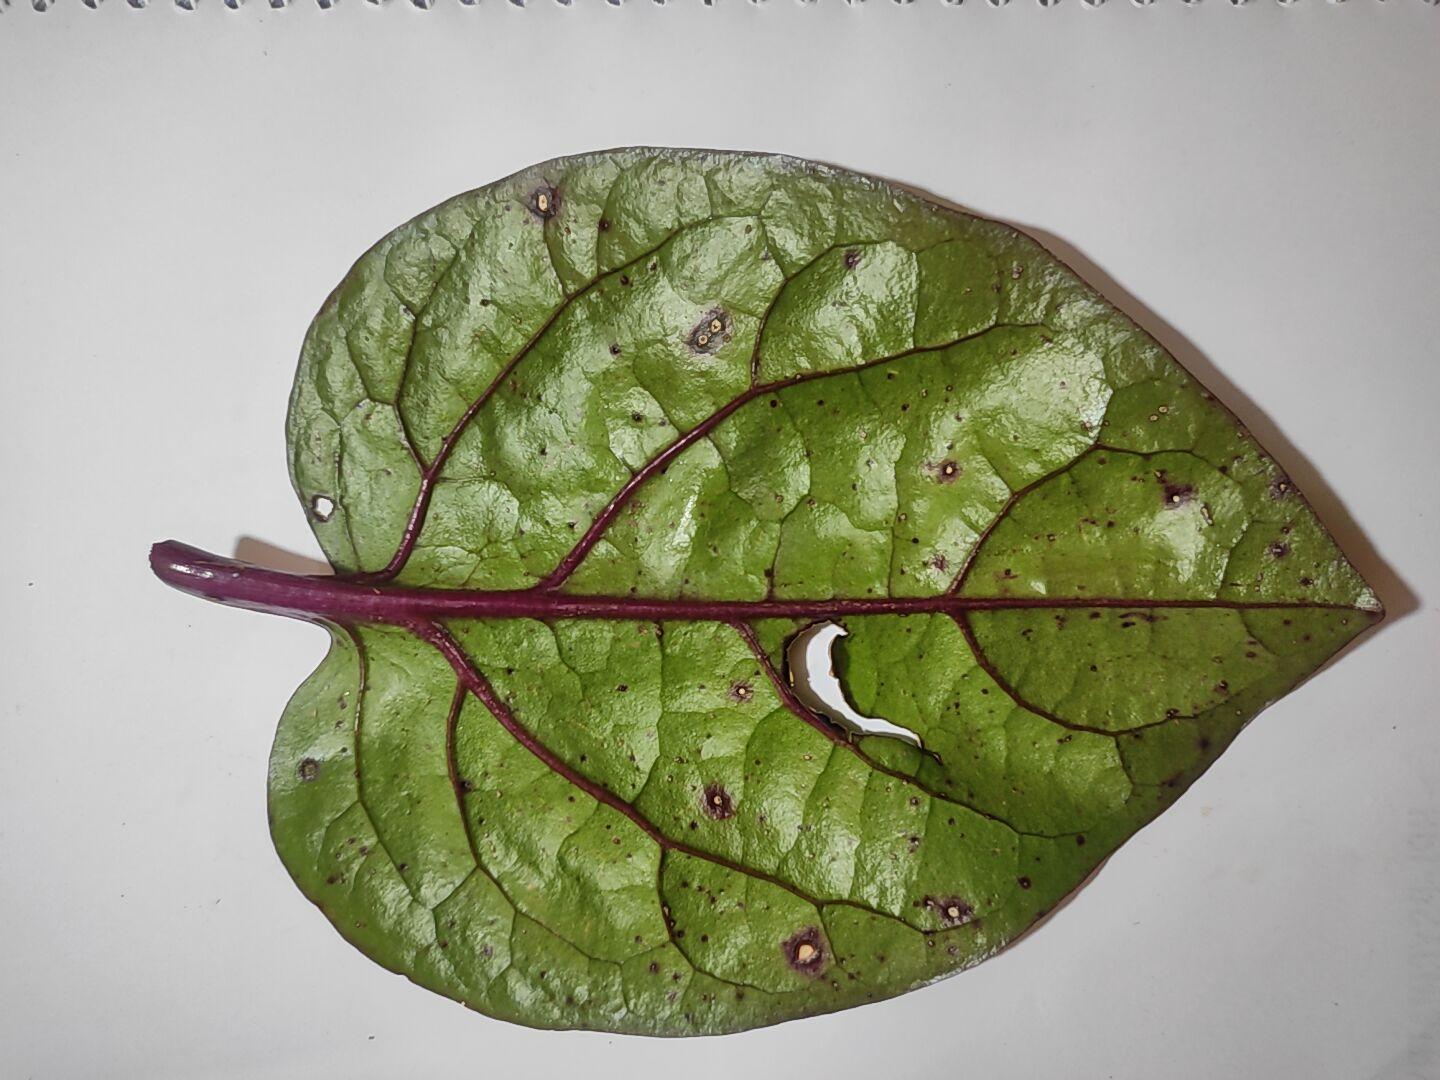
Label: straw_mite